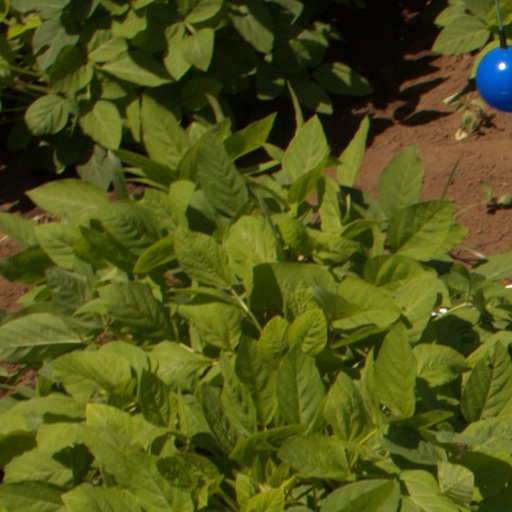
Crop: soybean